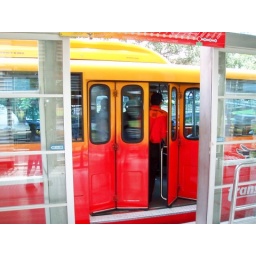
Public transport rocks in Jakarta. Nice AC buses on dedicated, jam-free, bus-lanes